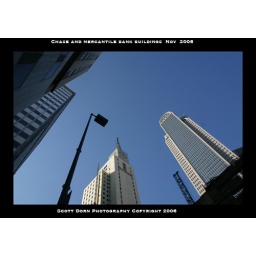
Took this from the ground the building in the right portion of the photo is the Chase Bank Building, the building on the Center is the Mercantile Bank Building.